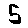
Label: 5